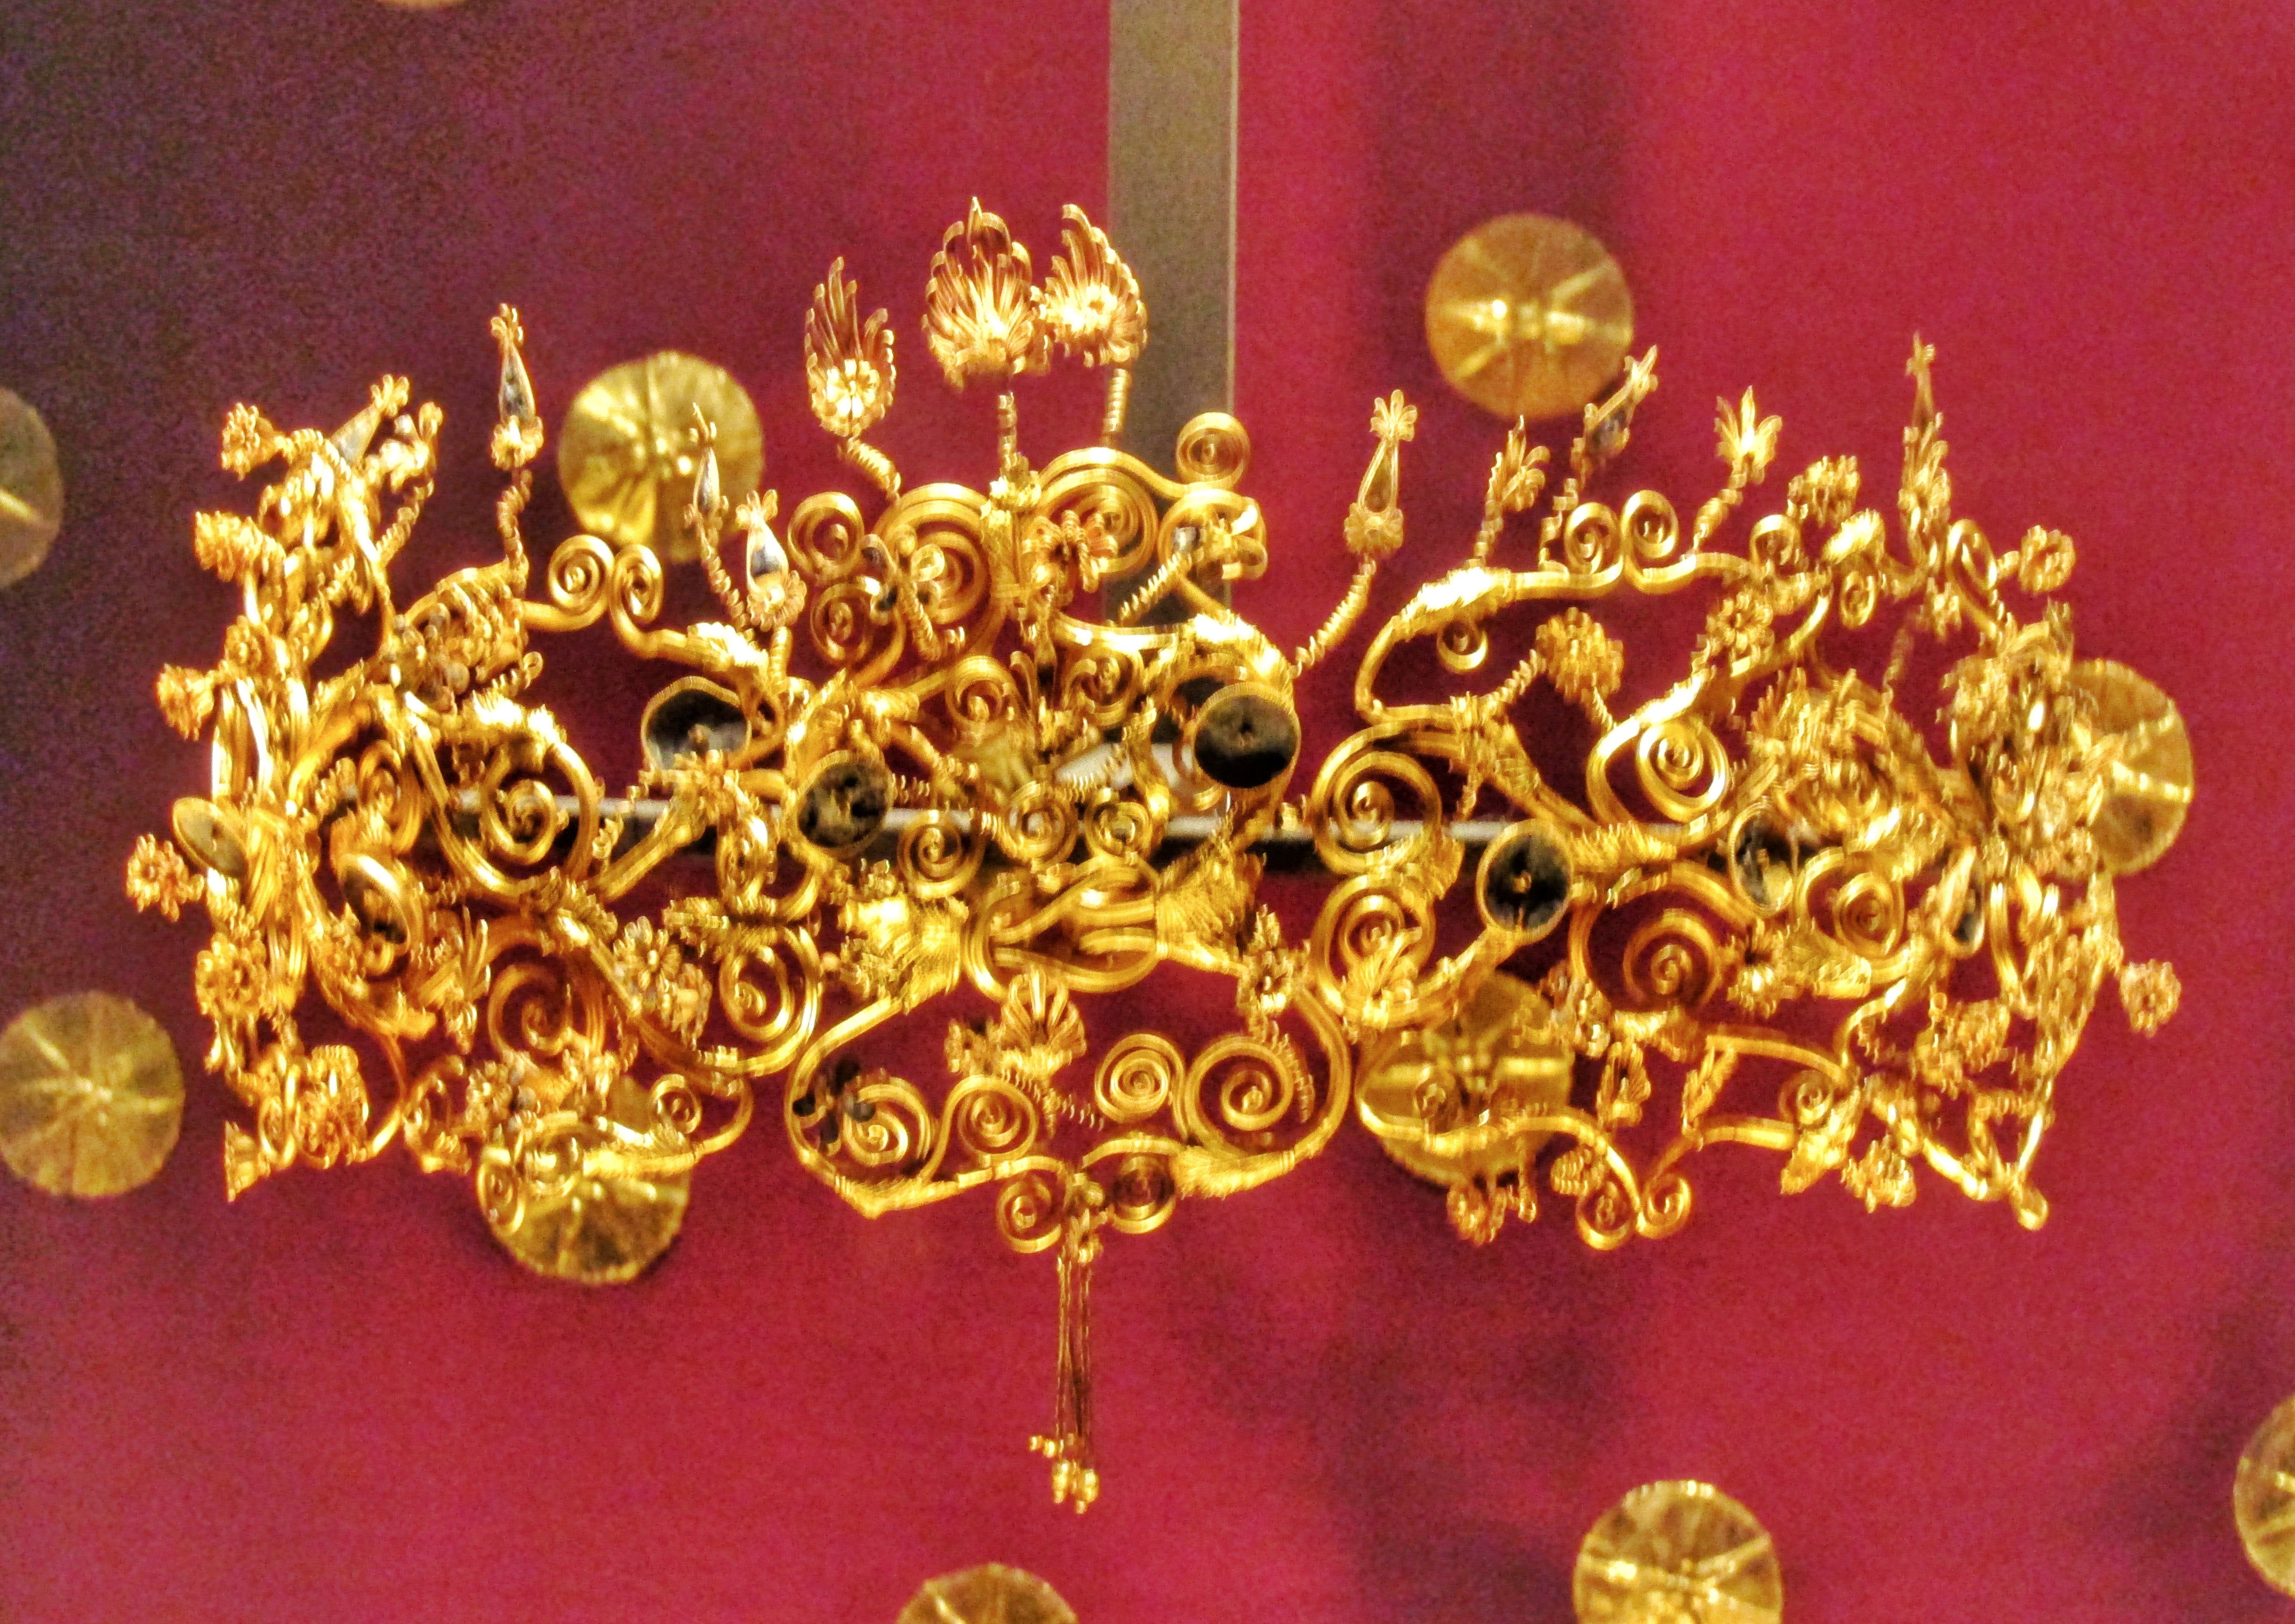
Luxurious Golden Crown Studded with Gemstones
The image shows an intricately detailed gold crown studded with black gemstones hanging on a display stand against an almost red background of fabric decorated with gold circular accessories.
Shot at eye-level. The image captures a luxurious golden crown studded with black gemstones, hanging on a display stand. The lighting is warm and focused on the crown to highlight its intricate design. The background is dark red and slightly blurred, decorated with golden circular accessories, drawing attention to the crown and highlighting its artistic value. The overall atmosphere is one of reverence and luxury.
Labels: Accessories, Chandelier, Lamp, Gold, Jewelry, Treasure, Person, Head, Crown, background, Display stand
Camera: Canon Canon PowerShot SX420 IS
Aperture: F5
Exposure: 1/10 sec
ISO: 800
Focal length: 25.2 mm